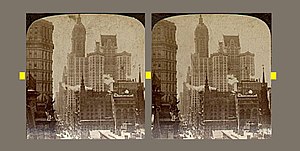
Stereoskop
Kort beregnet til stereoskopisk betragtning.